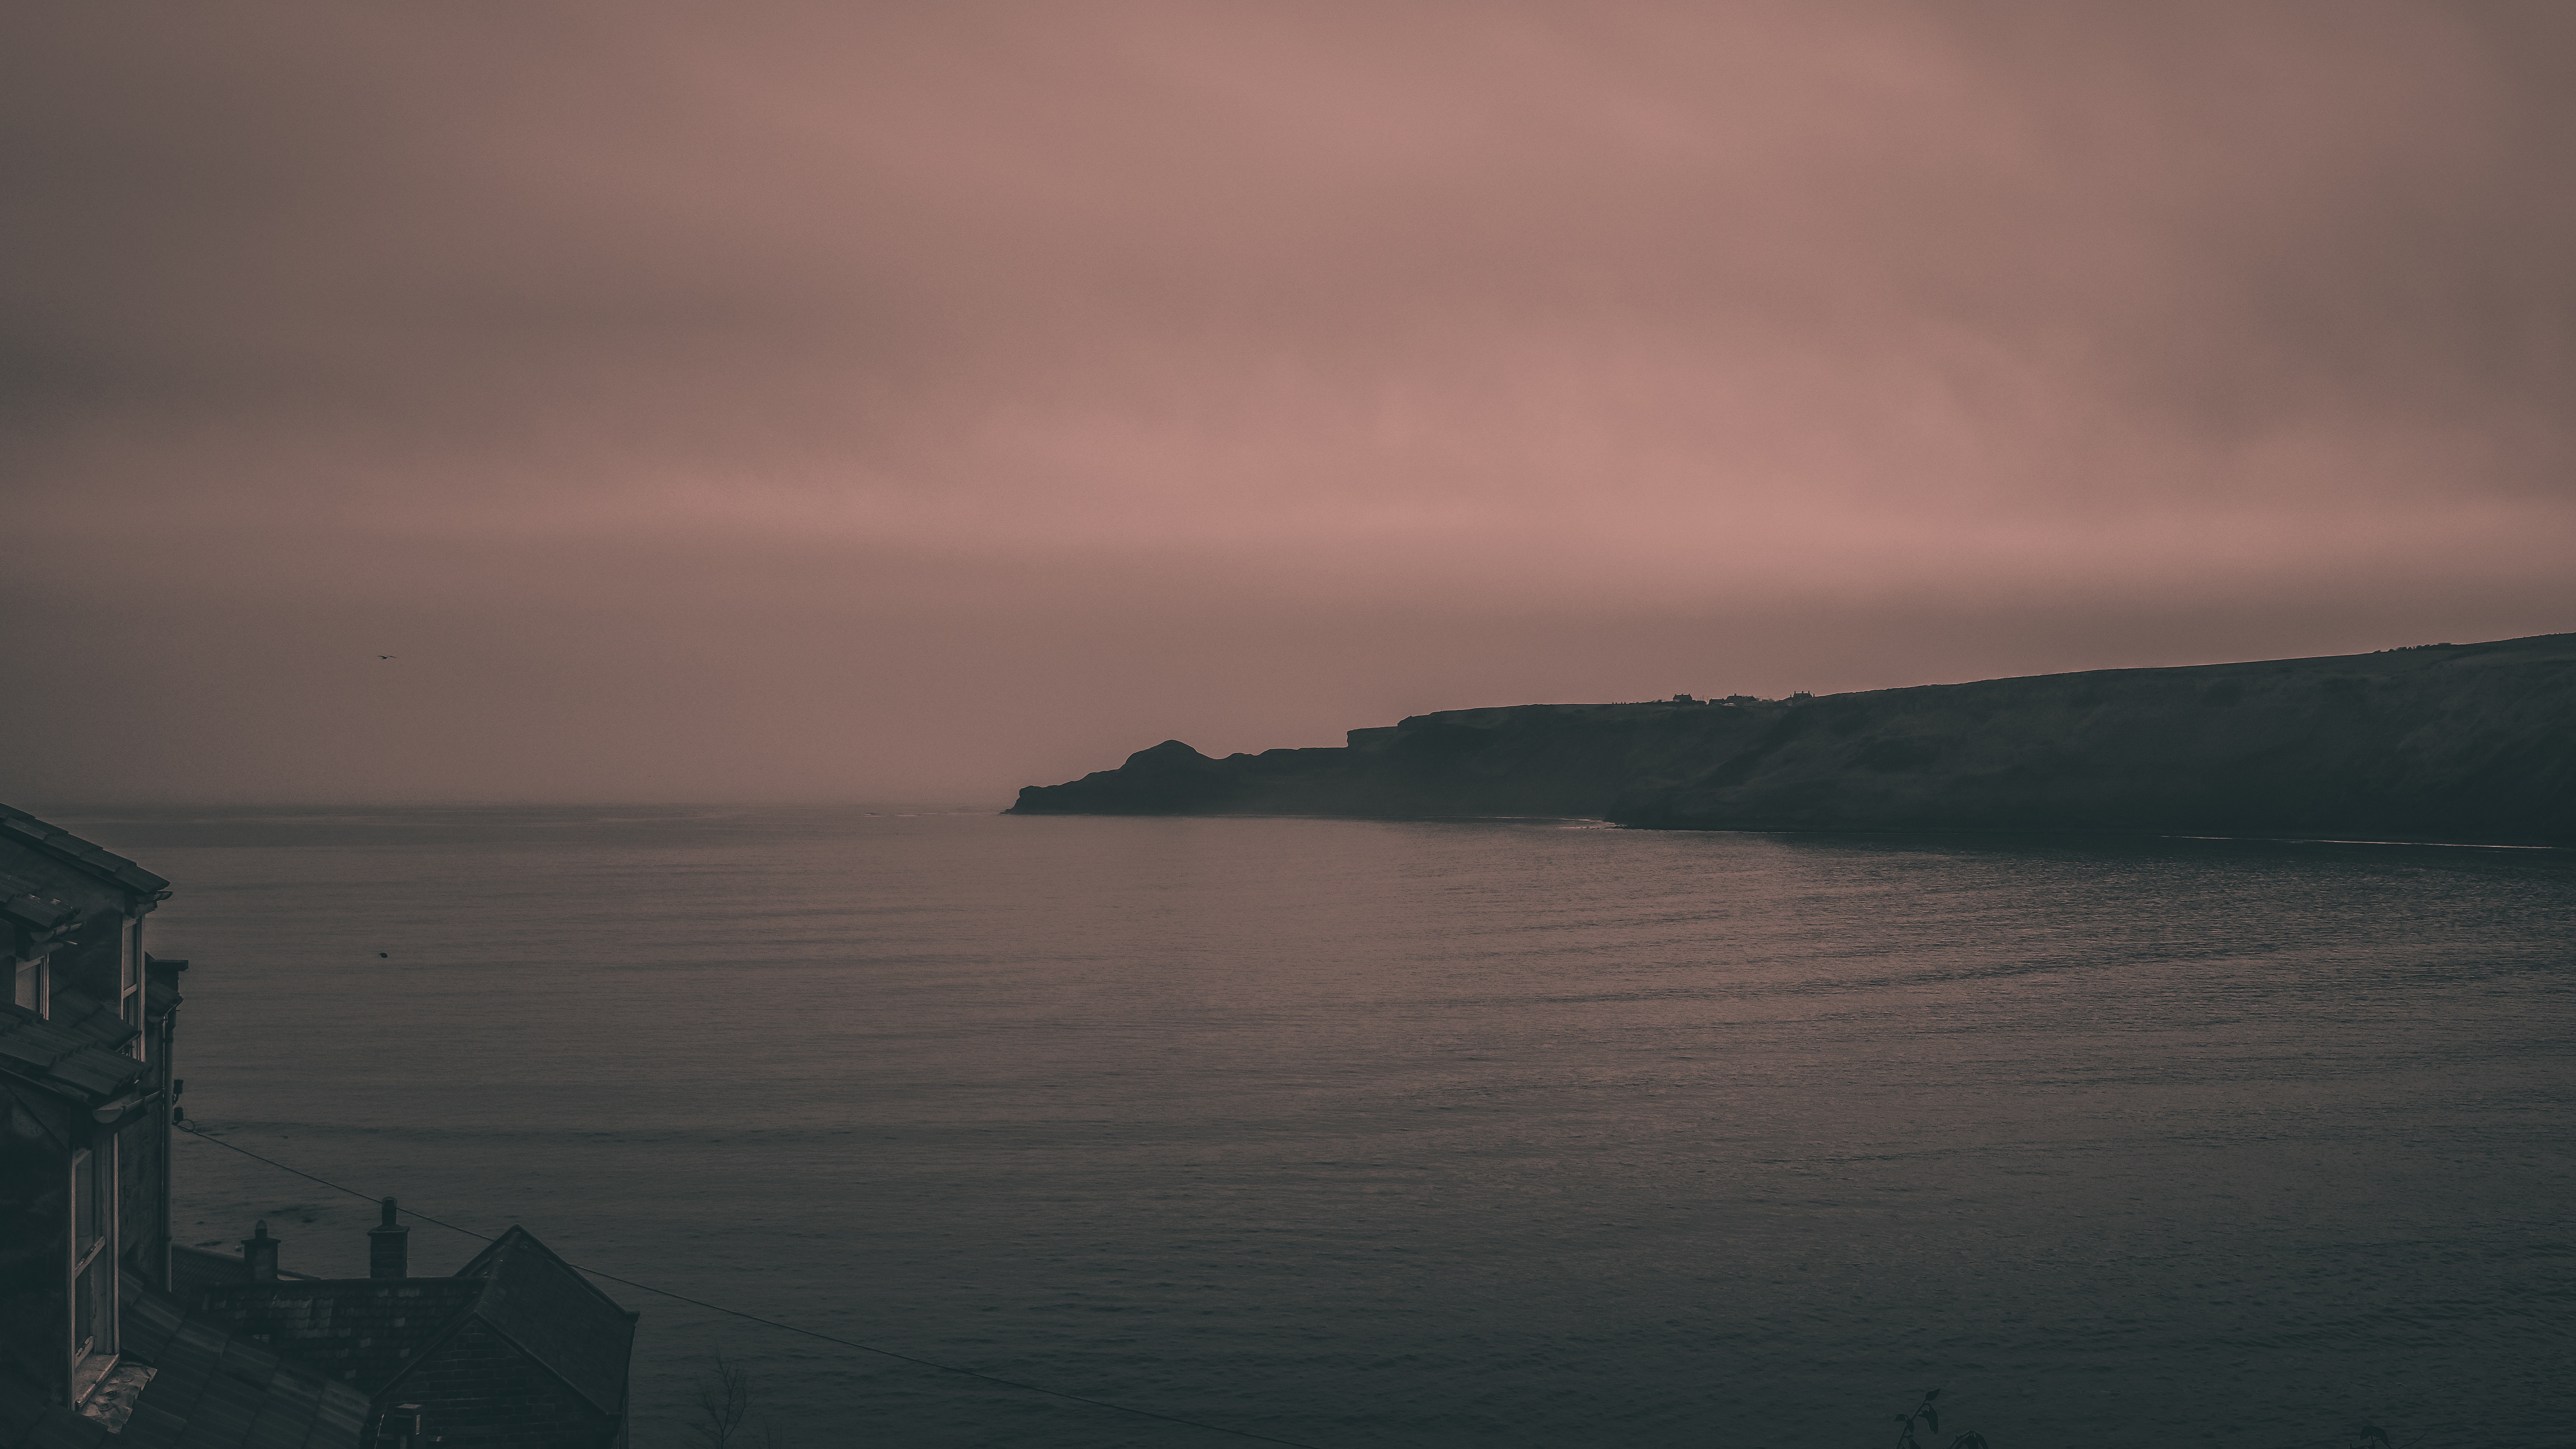
sea, sky, body of water, horizon, ocean, calm, cloud, headland, sunset, water, dawn, atmosphere, dusk, morning, loch, shore, evening, sunrise, coast, coastal and oceanic landforms, wave, wind wave, darkness